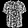
Label: Shirt